Schism of Montaner

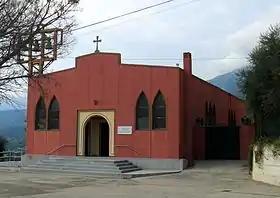
The Orthodox Church of Montaner

The people then founded the Eastern Orthodox Church of Montaner. On December 26, 1967, the first Divine Liturgy was celebrated with the Eastern Orthodox Byzantine rite. The Eastern Orthodox priest, Claudio Vettorazzo, was permanently installed in June 1969 and on September 7, 1969, the Eastern Orthodox church was blessed. Residents of the village recall that the initial time period after the schism resulted in "hatred" and "confusion" within the village.